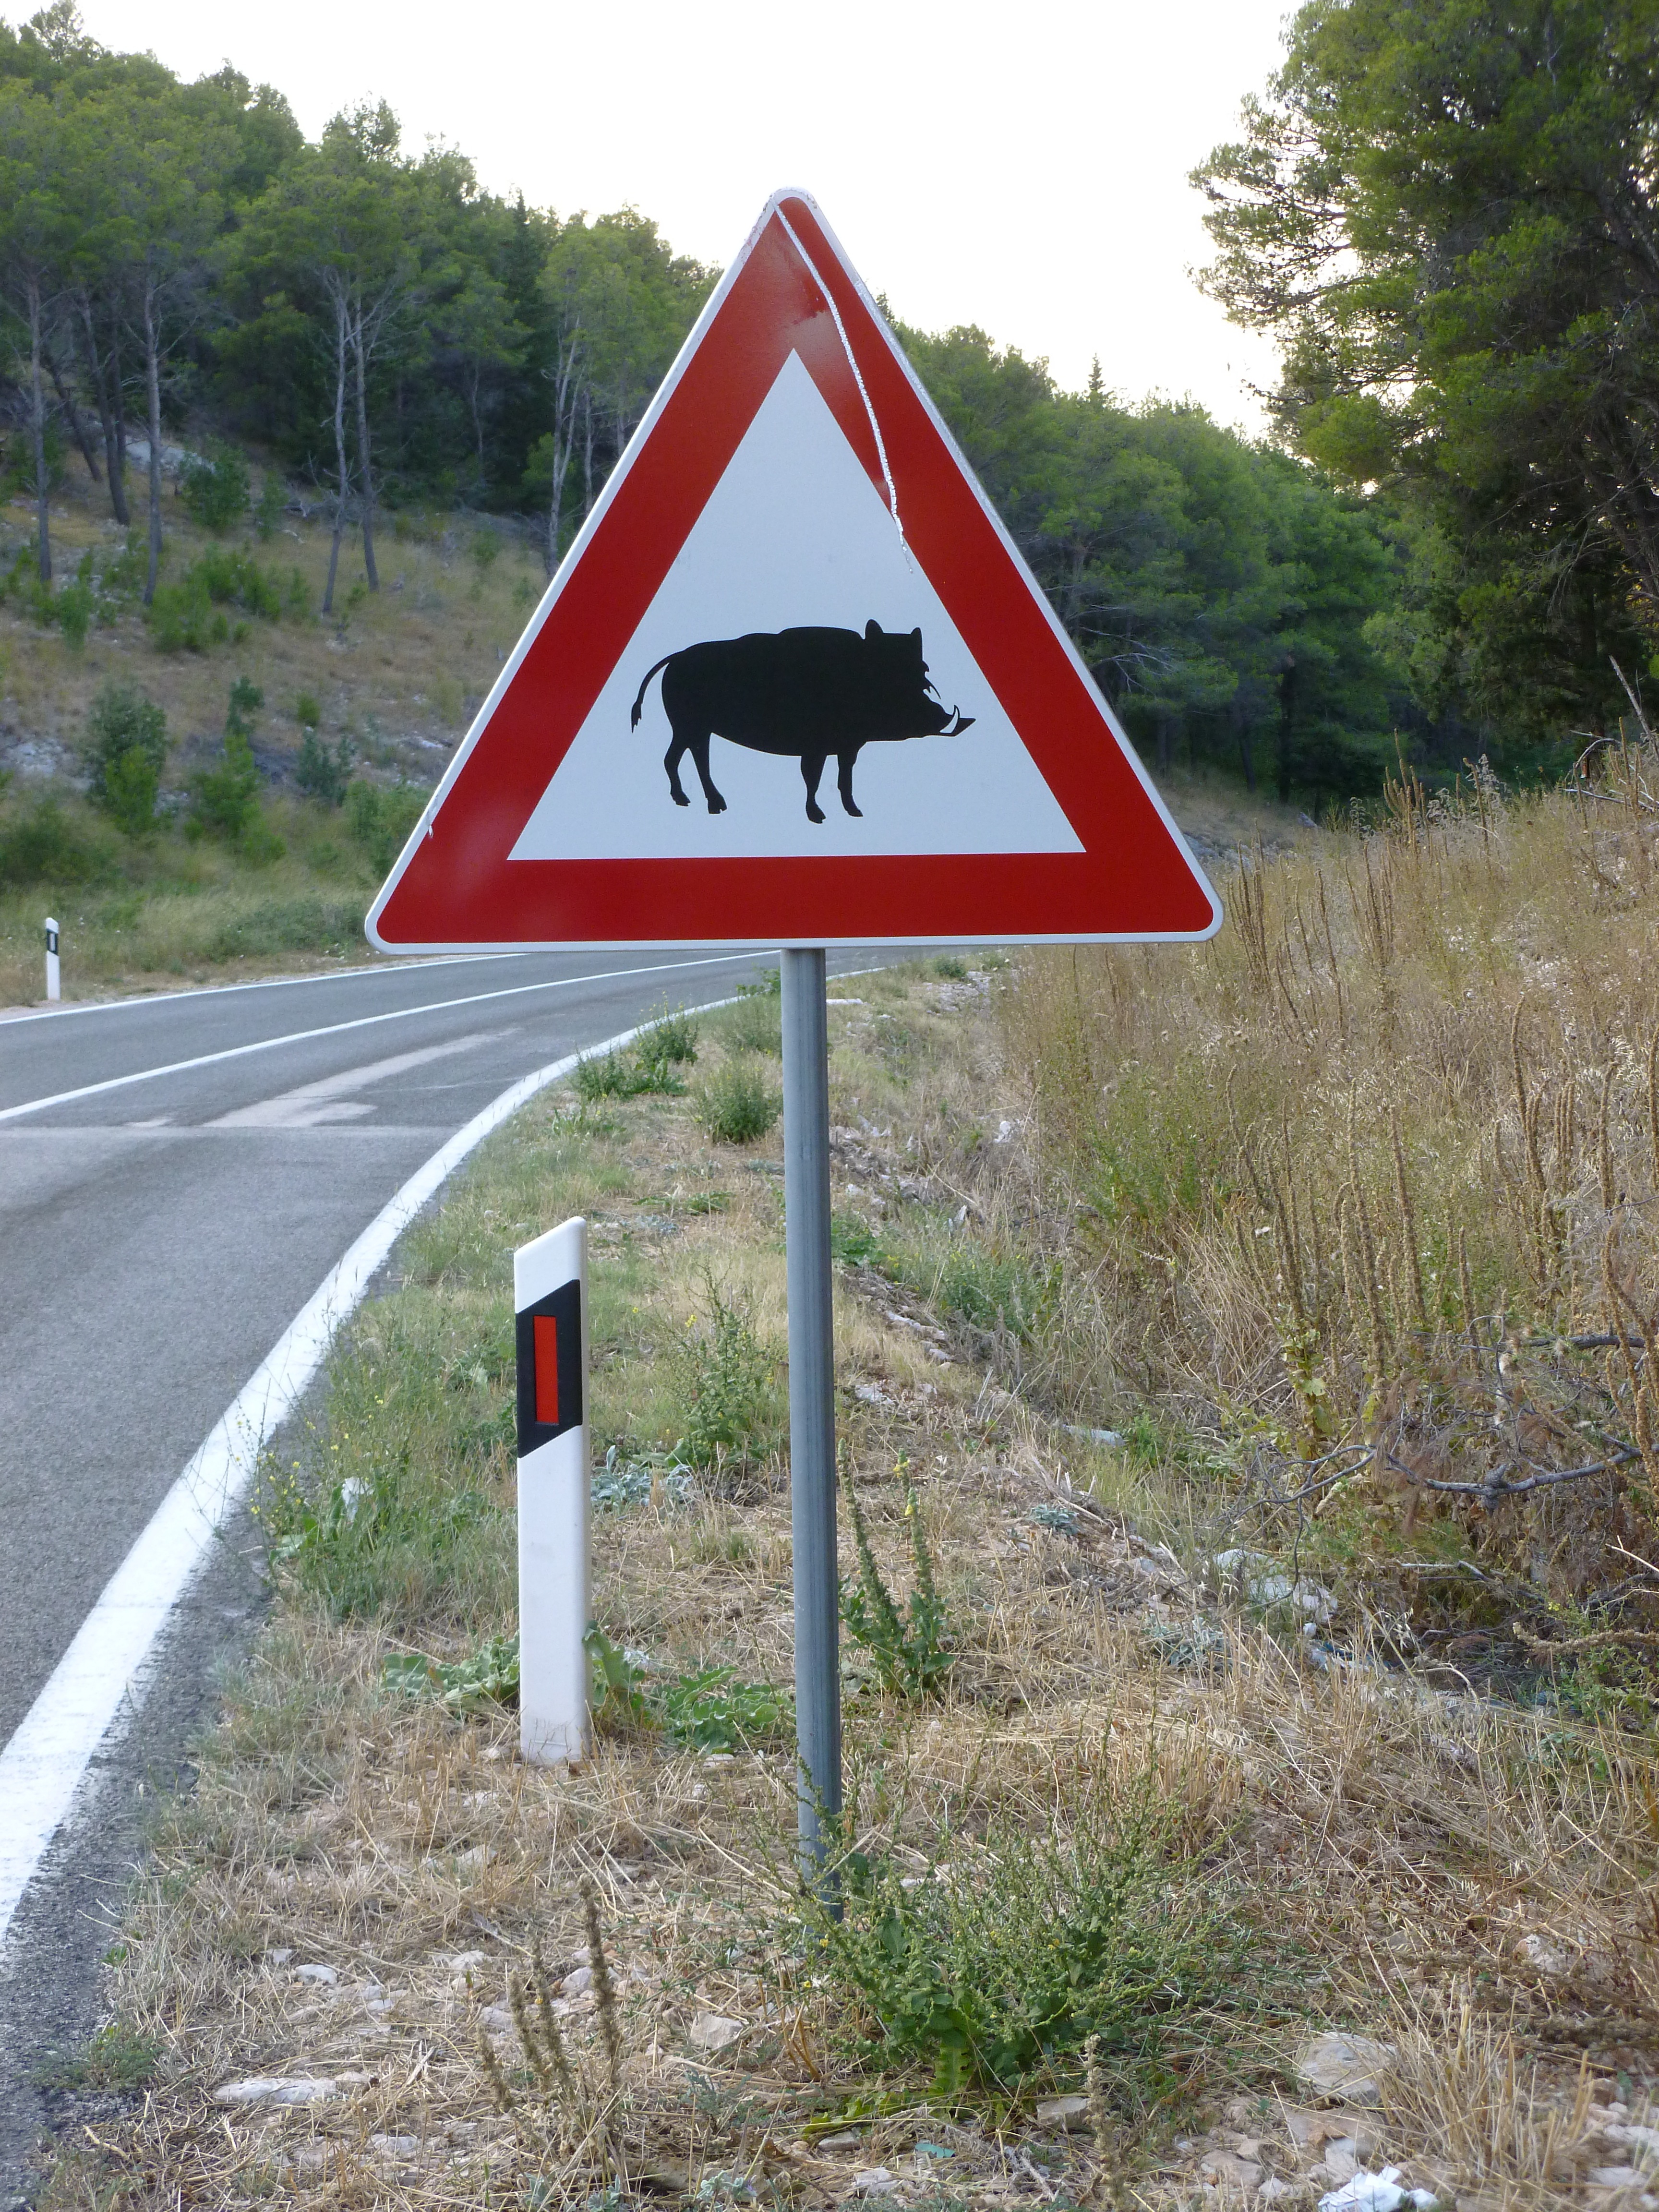
road, sign, street sign, signage, lane, wild boar, traffic sign